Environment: real
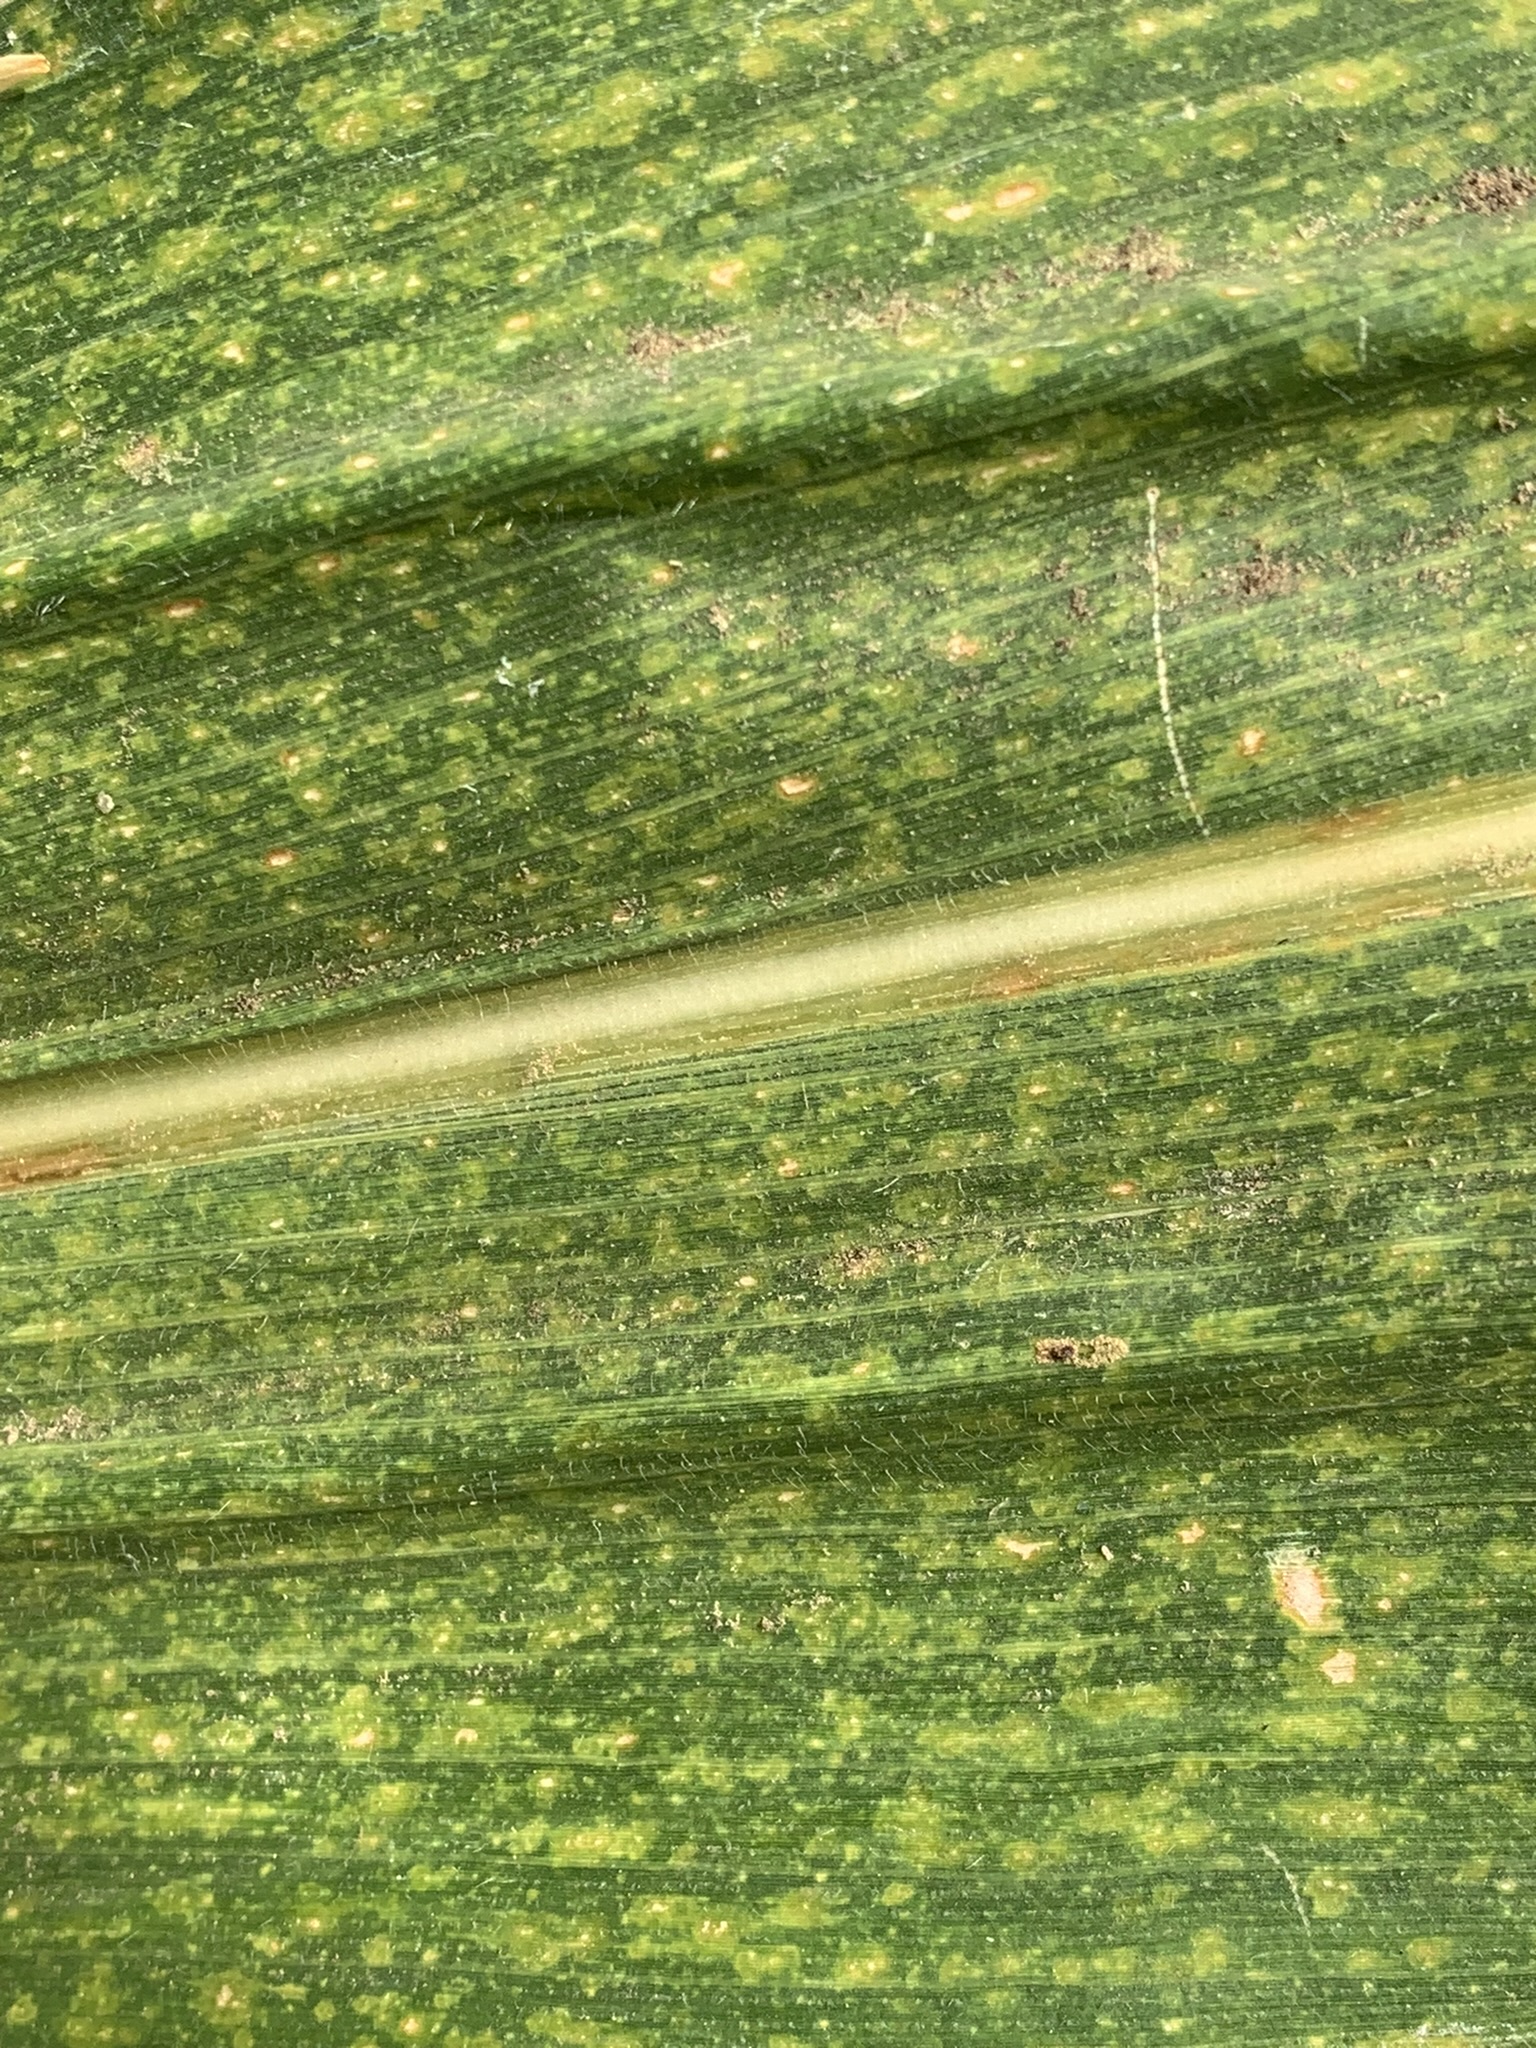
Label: lethal_necrosis